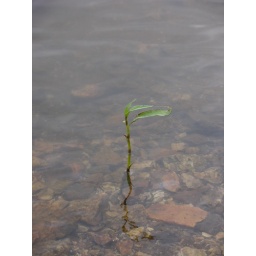
tree in the water